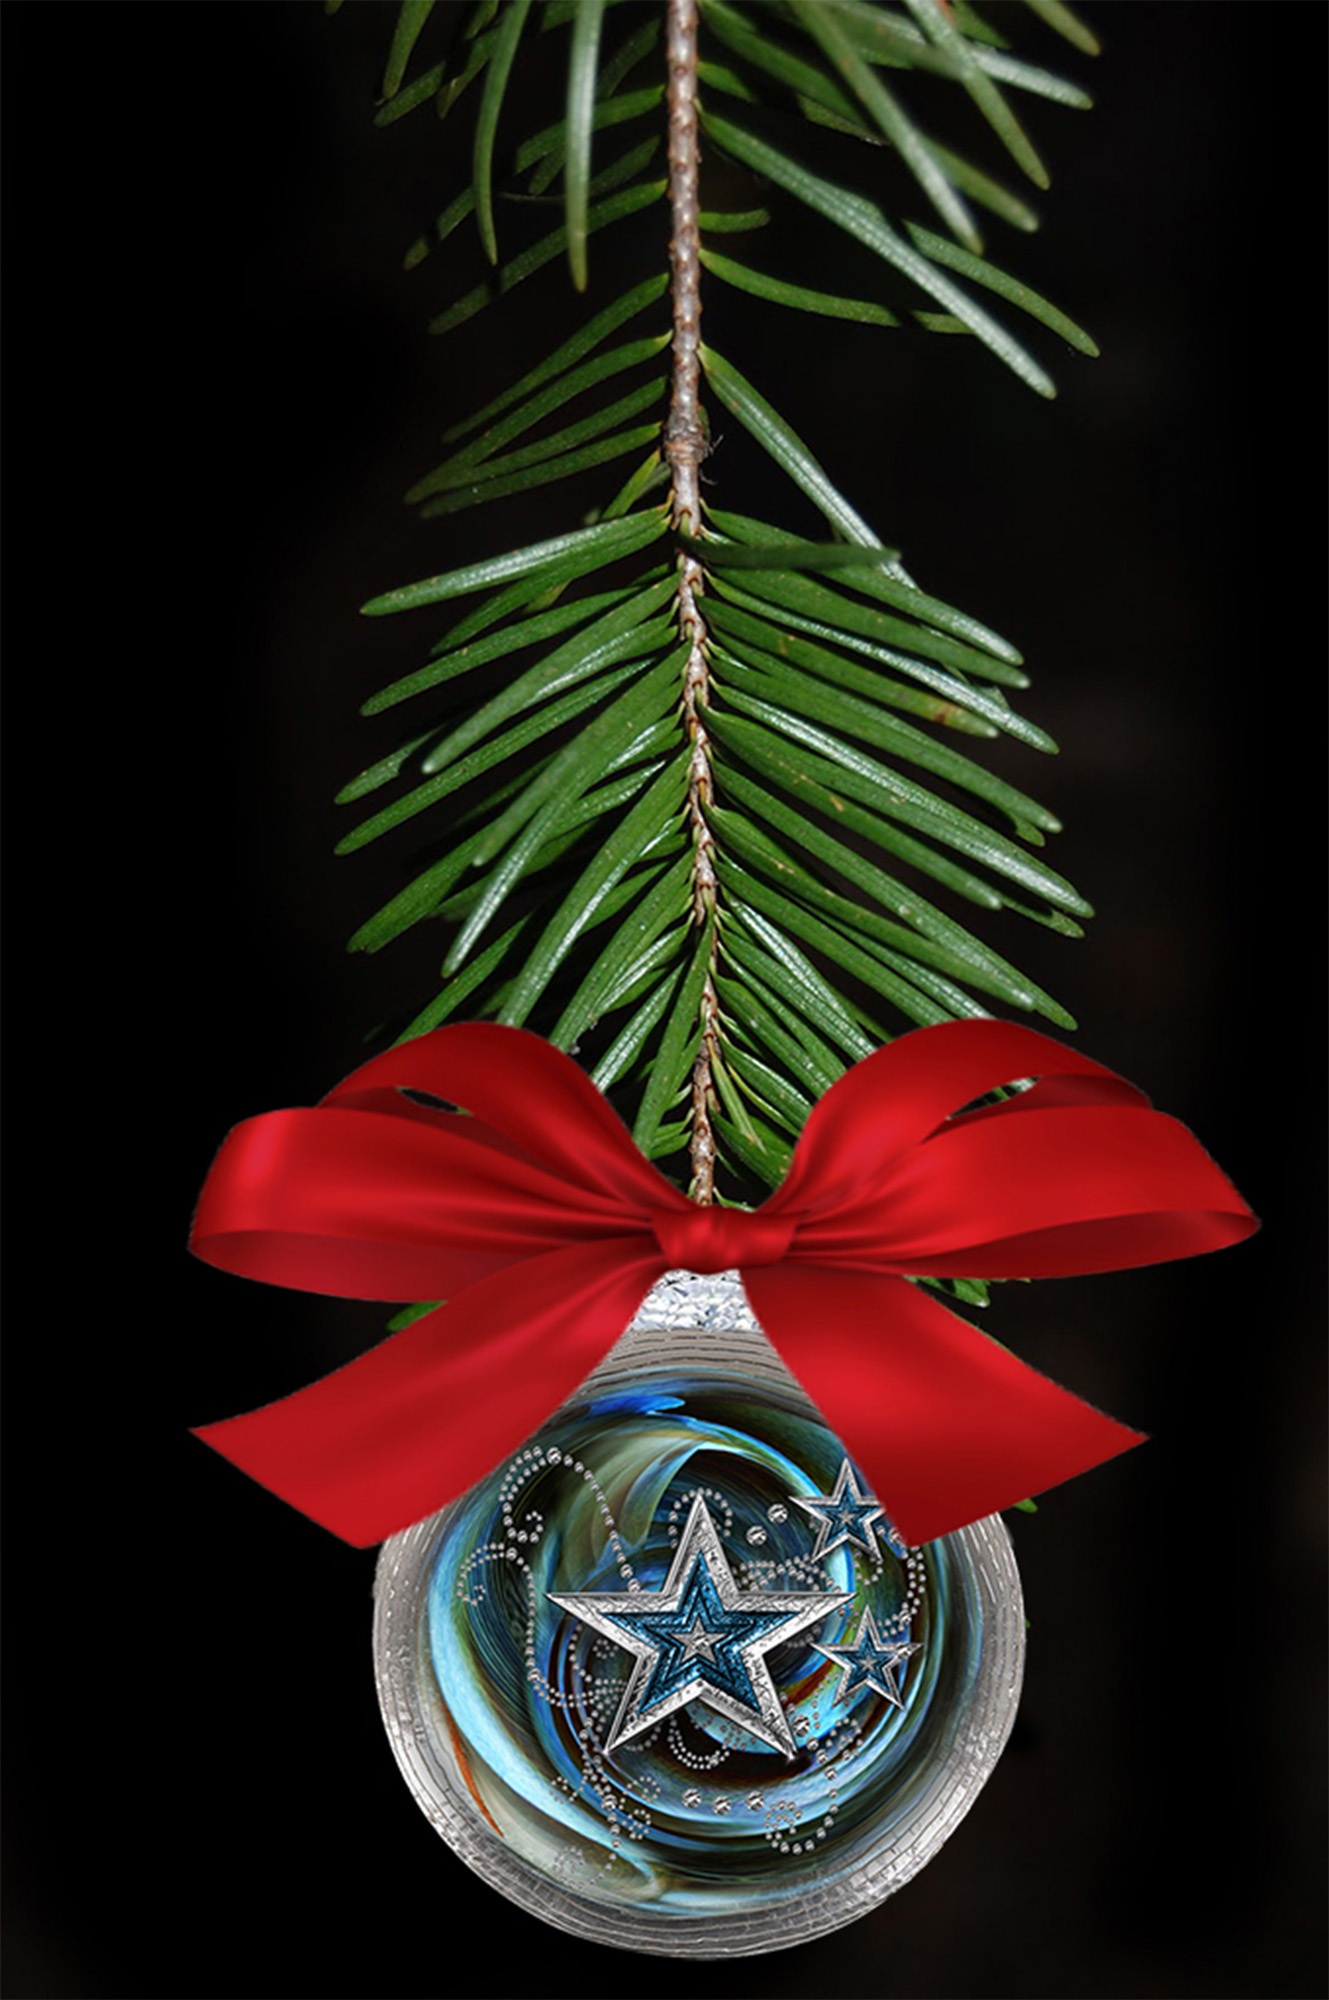
tree, branch, plant, leaf, flower, celebration, decoration, green, holiday, christmas, fir, christmas tree, festive, card, christmas decoration, illustration, happy, decorative, seasonal, xmas, greeting, merry, christmas card, woody plant, arecales